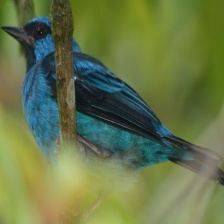
Species: BLUE DACNIS
Scientific name: DACNIS CAYANA